Herkus Monte

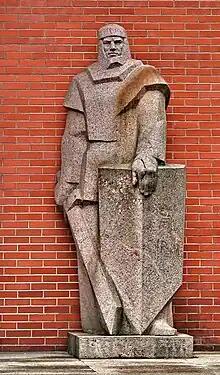
Herkus Monte statue in Klaipėda

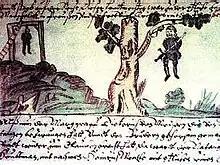
The hanging of Herkus Monte

Herkus Monte (also Hercus; Old Prussian: "Erks Mānts") was the most famous leader of the Great Prussian Uprising against the Teutonic Knights and Northern Crusaders. The uprising began in September 1260, following the Knights' defeat at the Battle of Durbe, and lasted for the next fourteen years.